Luxgen

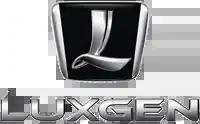
Prior logo, used from 2009 to 2022

Luxgen made its first overseas sale in Oman in 2010, as part of a plan to focus on the Middle East, Latin America, Central America and South America, Russia, China and Southeast Asia car markets. Further sales were made in the Dominican Republic.